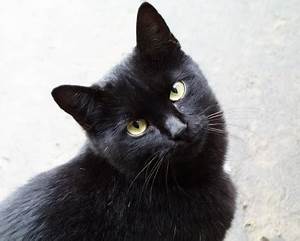
Label: cat